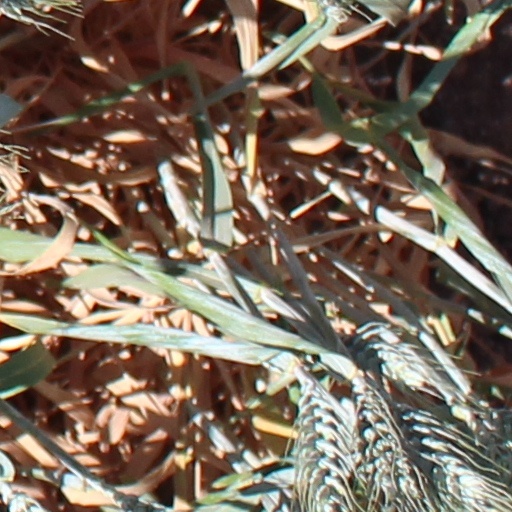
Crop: wheat